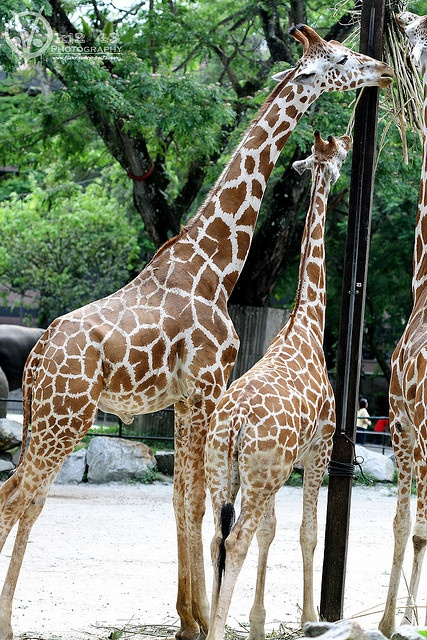
A couple of giraffe standing next to each other.
Group of giraffes eating leaves off a tree.
Three giraffes eating from the top of a tall pole.
Three giraffes eat from hay placed on top of a pole.
Several giraffe standing by some trees and a pole.